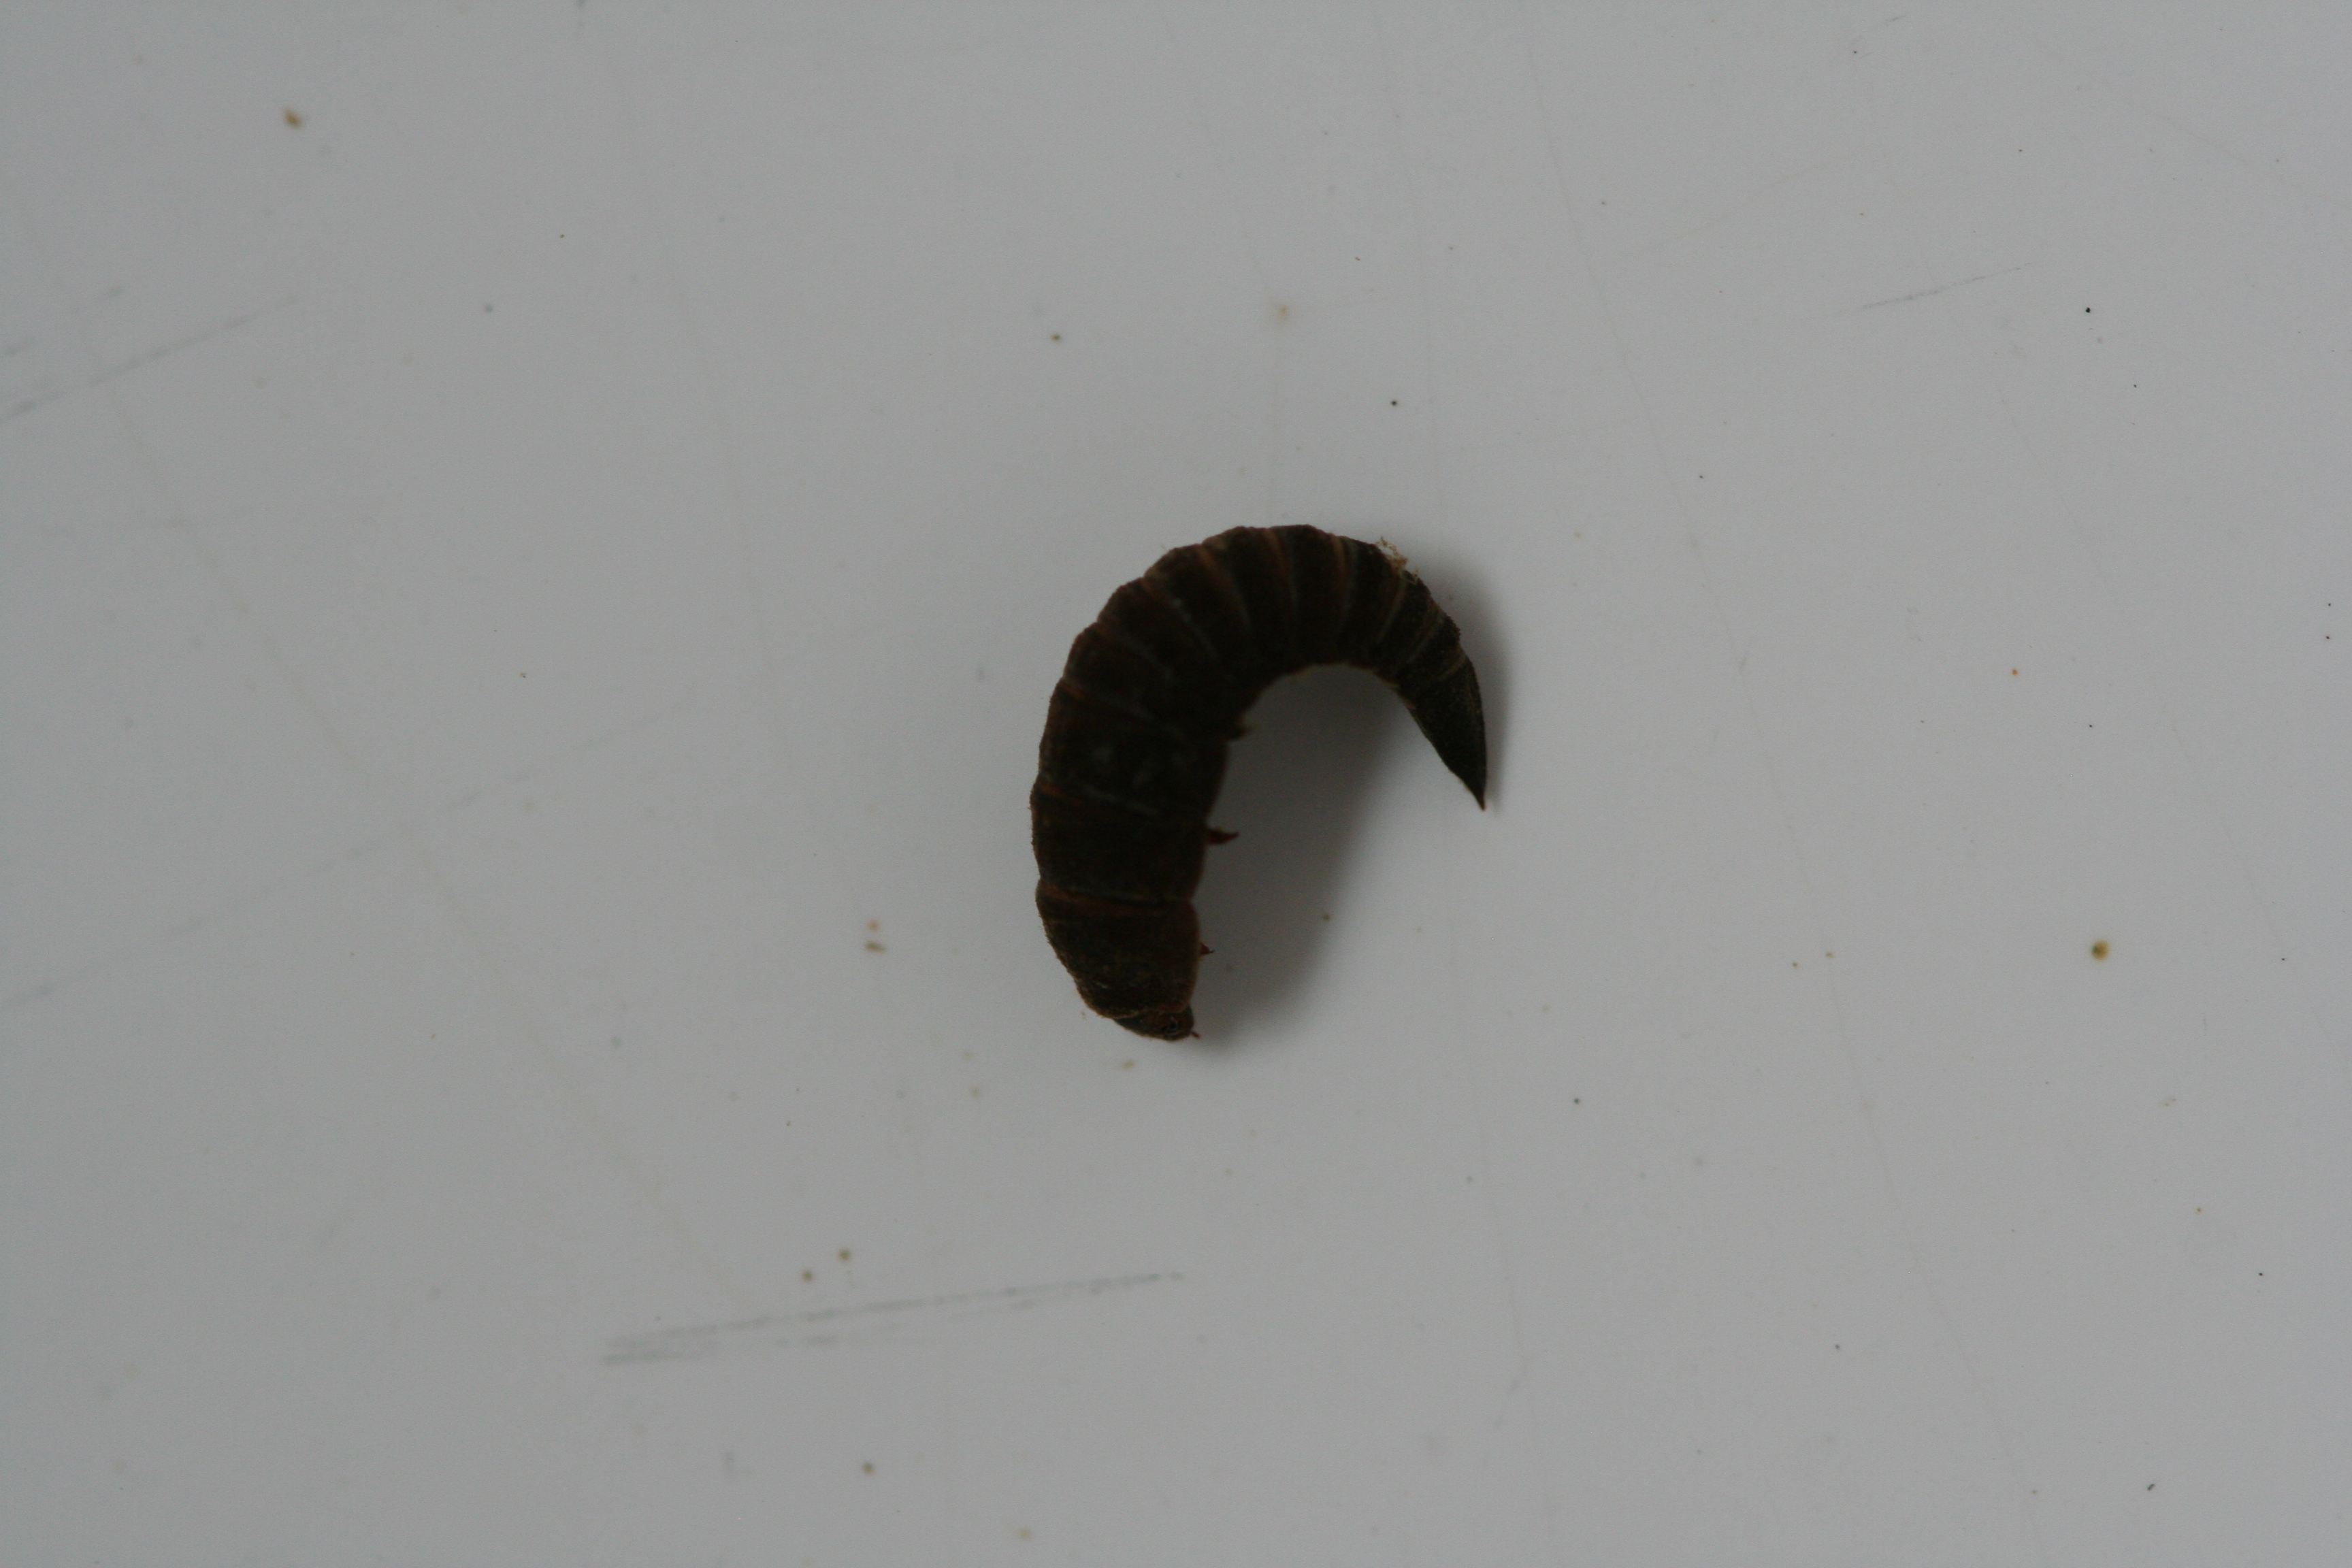
Macroinvertebrate group: bugs_and_beetles